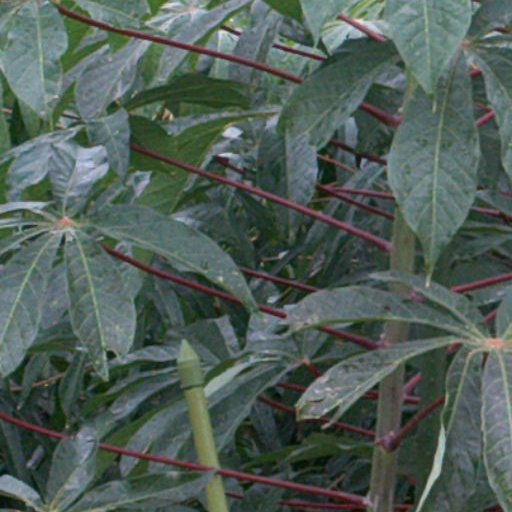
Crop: cassava